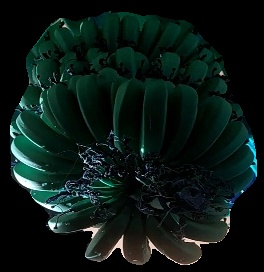
Variety: pachbale
Grade: grade1